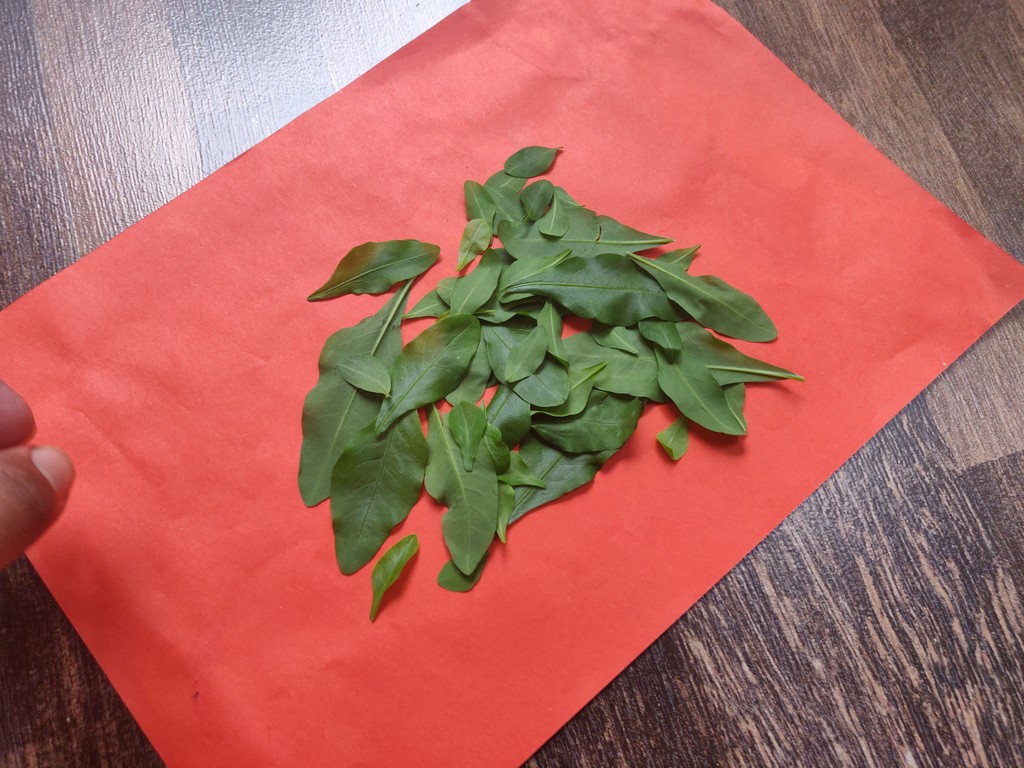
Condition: Healthy
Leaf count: multiple
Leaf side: unknown